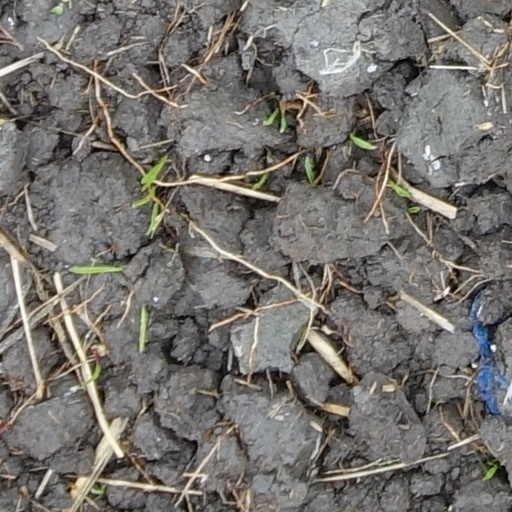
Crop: wheat